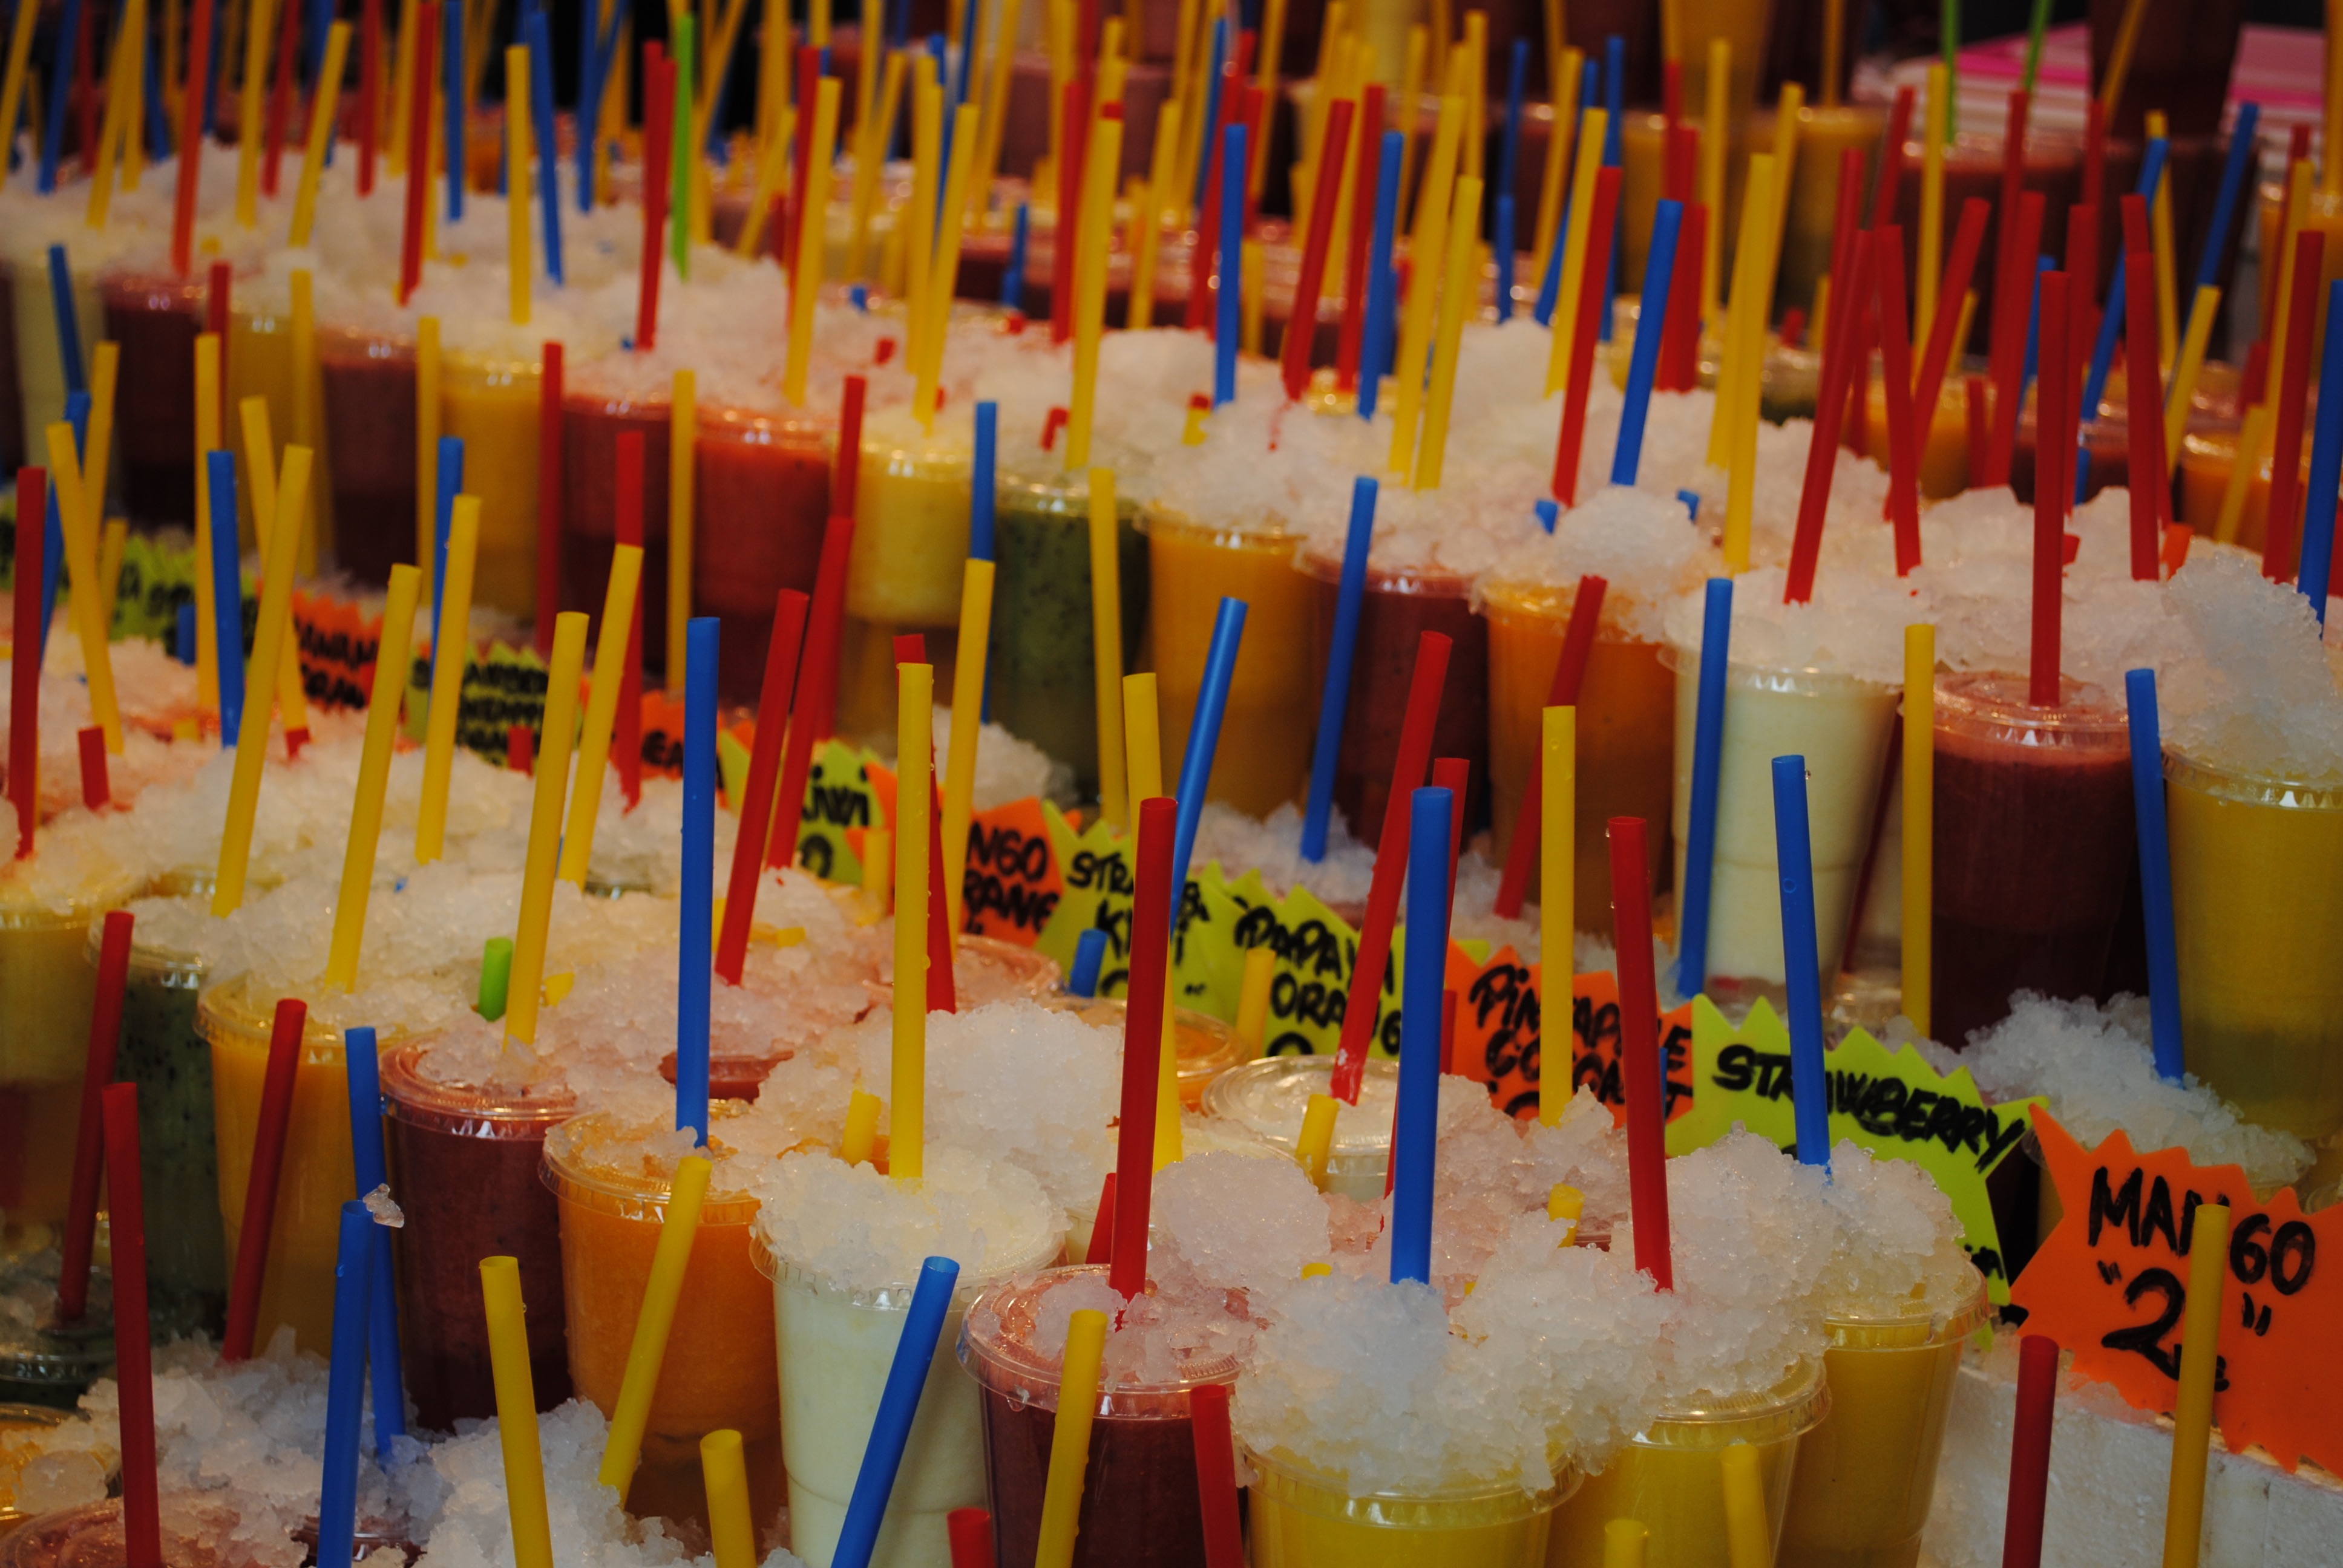
food, color, dessert, party, sweetness